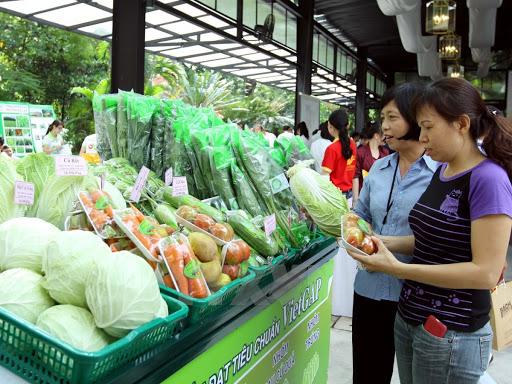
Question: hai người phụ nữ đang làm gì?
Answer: đang lựa rau củ quả